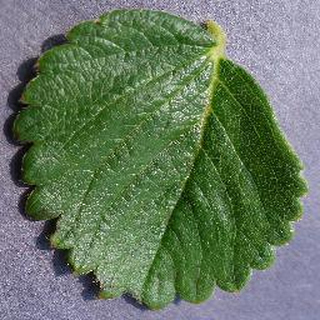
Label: healthy_strawberry